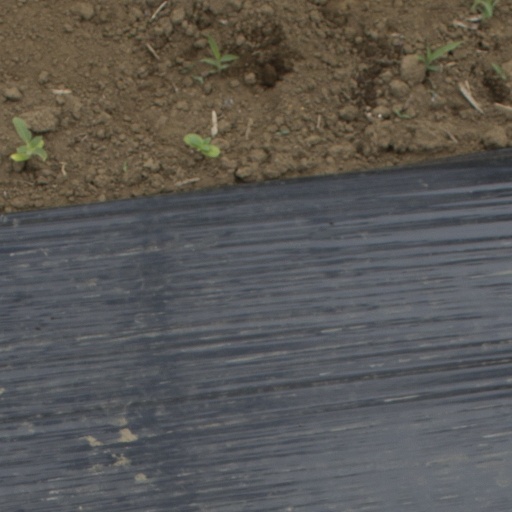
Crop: Jerusalem artichoke